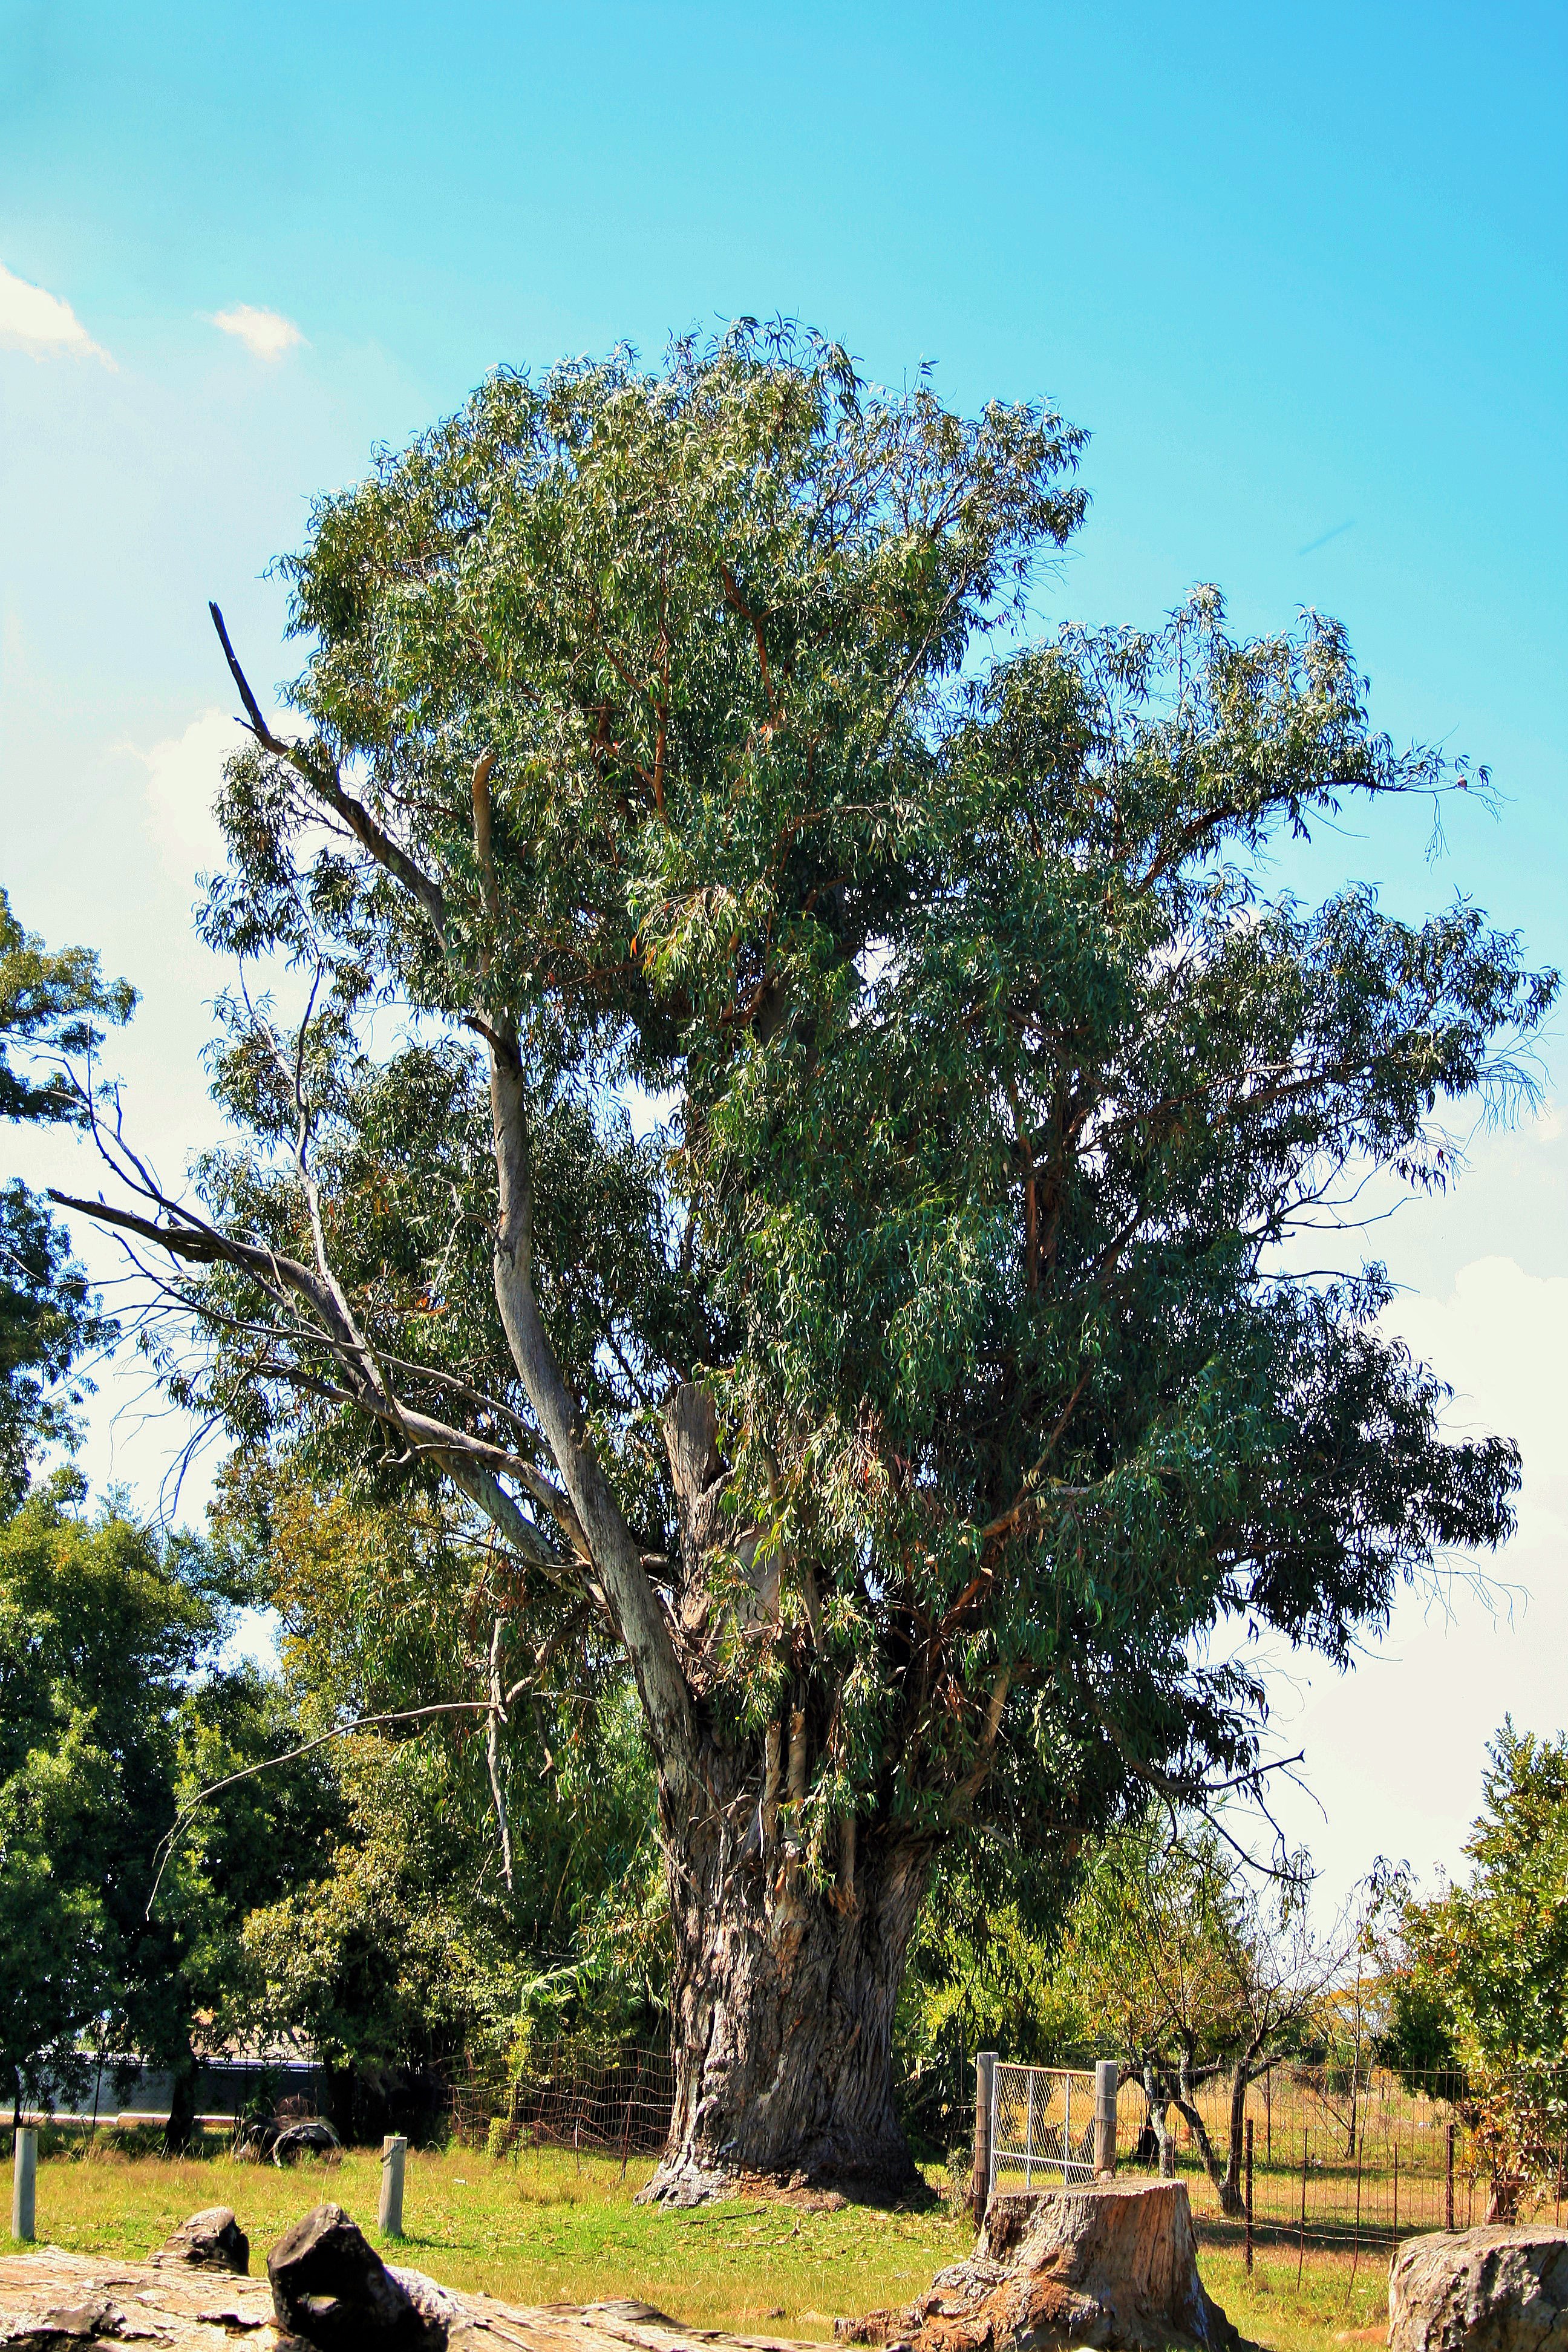
tree, plant, farm, flower, produce, botany, eucalyptus, shrub, tall, oak, ecosystem, flowering plant, tall tree, woody plant, land plant, willem prinsloo, agriculture farm